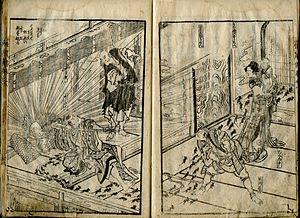
E-hon ou Ehon est le terme japonais servant à désigner un livre illustré. Il peut s'utiliser d'une façon générale ou se référer spécifiquement à un type d'ouvrages publiés au moins depuis le milieu de l'époque d'Edo, souvent des séries de livres pour jeunes enfants de 7 à 10 ans.
Katsushika Hokusai, est un peintre, dessinateur et graveur spécialiste de l’ukiyo-e, ainsi qu'auteur d'écrits populaires japonais surtout connu sous le nom de Hokusai, ou de son surnom de « Vieux Fou de dessin ».